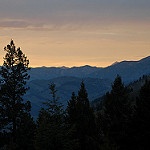
Label: mountain